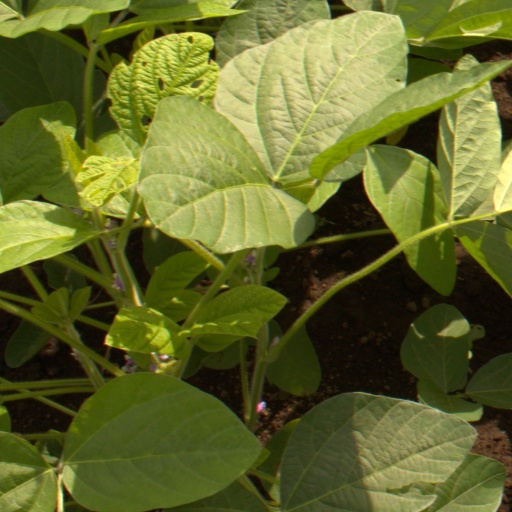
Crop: soybean